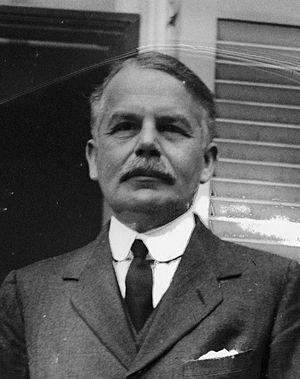
William George Tyrrell, 1ᵉʳ baron Tyrrell, était un fonctionnaire et diplomate britannique. Il fut sous-secrétaire d'État permanent aux affaires étrangères entre 1925 et 1928 et ambassadeur britannique en France de 1928 à 1934.